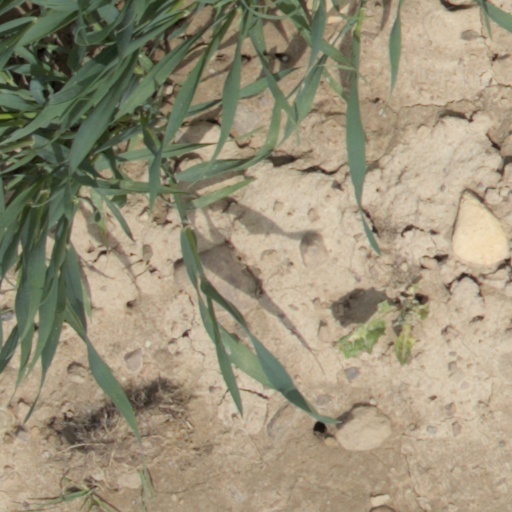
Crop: wheat